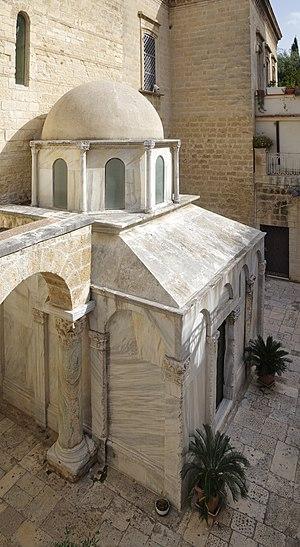
Bohémond de Tarente ou de Hauteville ou encore Bohémond Iᵉʳ d'Antioche le Grand, prince de Tarente et prince d'Antioche, est un des meneurs de la première croisade.
Canosa di Puglia est une ville italienne d'environ 29 580 habitants, située dans la province de Barletta-Andria-Trani dans les Pouilles, dans l'Italie méridionale.
La liste suivante recense les cathédrales en Italie.